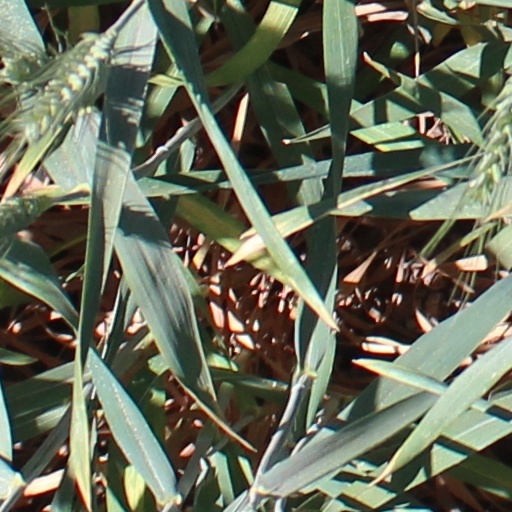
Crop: wheat